Fergus Ewing

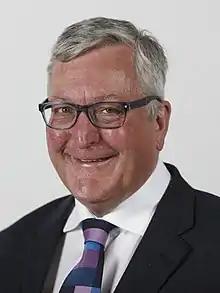
Official portrait, 2021

Fergus Stewart Ewing (born 23 September 1957) is a Scottish independent politician. Formerly a member of the Scottish National Party (SNP), he served as the Scottish Government's Cabinet Secretary for Rural Economy and Tourism from 2016 to 2021, having previously held two junior ministerial posts.